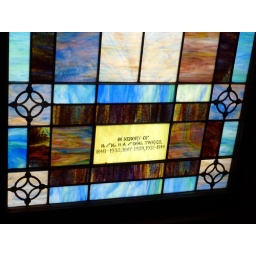
Stained Glass window in abandoned church near Blairsville, GA